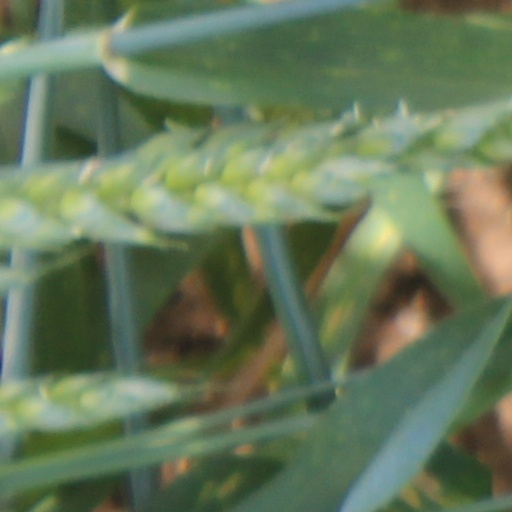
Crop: wheat